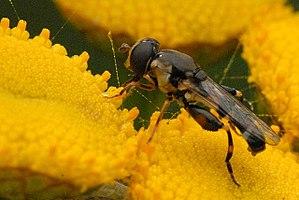
Les Syrphidae ou Syrphides, sont une famille de mouches du sous-ordre des Brachycera. La famille se subdivise en 3 sous-familles qui comprennent environ 200 genres et plus de 5 000 espèces décrites. On compte environ 800 espèces dans l'Ouest paléarctique et plus de 500 en France. De manière générale, c'est une famille cosmopolite.
Les Syrphoidea sont une super-famille d'insectes diptères brachycères muscomorphes considérée comme non valide par le Système d'information taxonomique intégré.